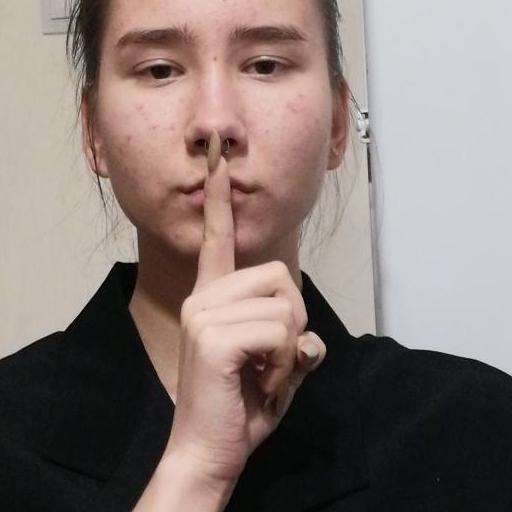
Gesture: mute